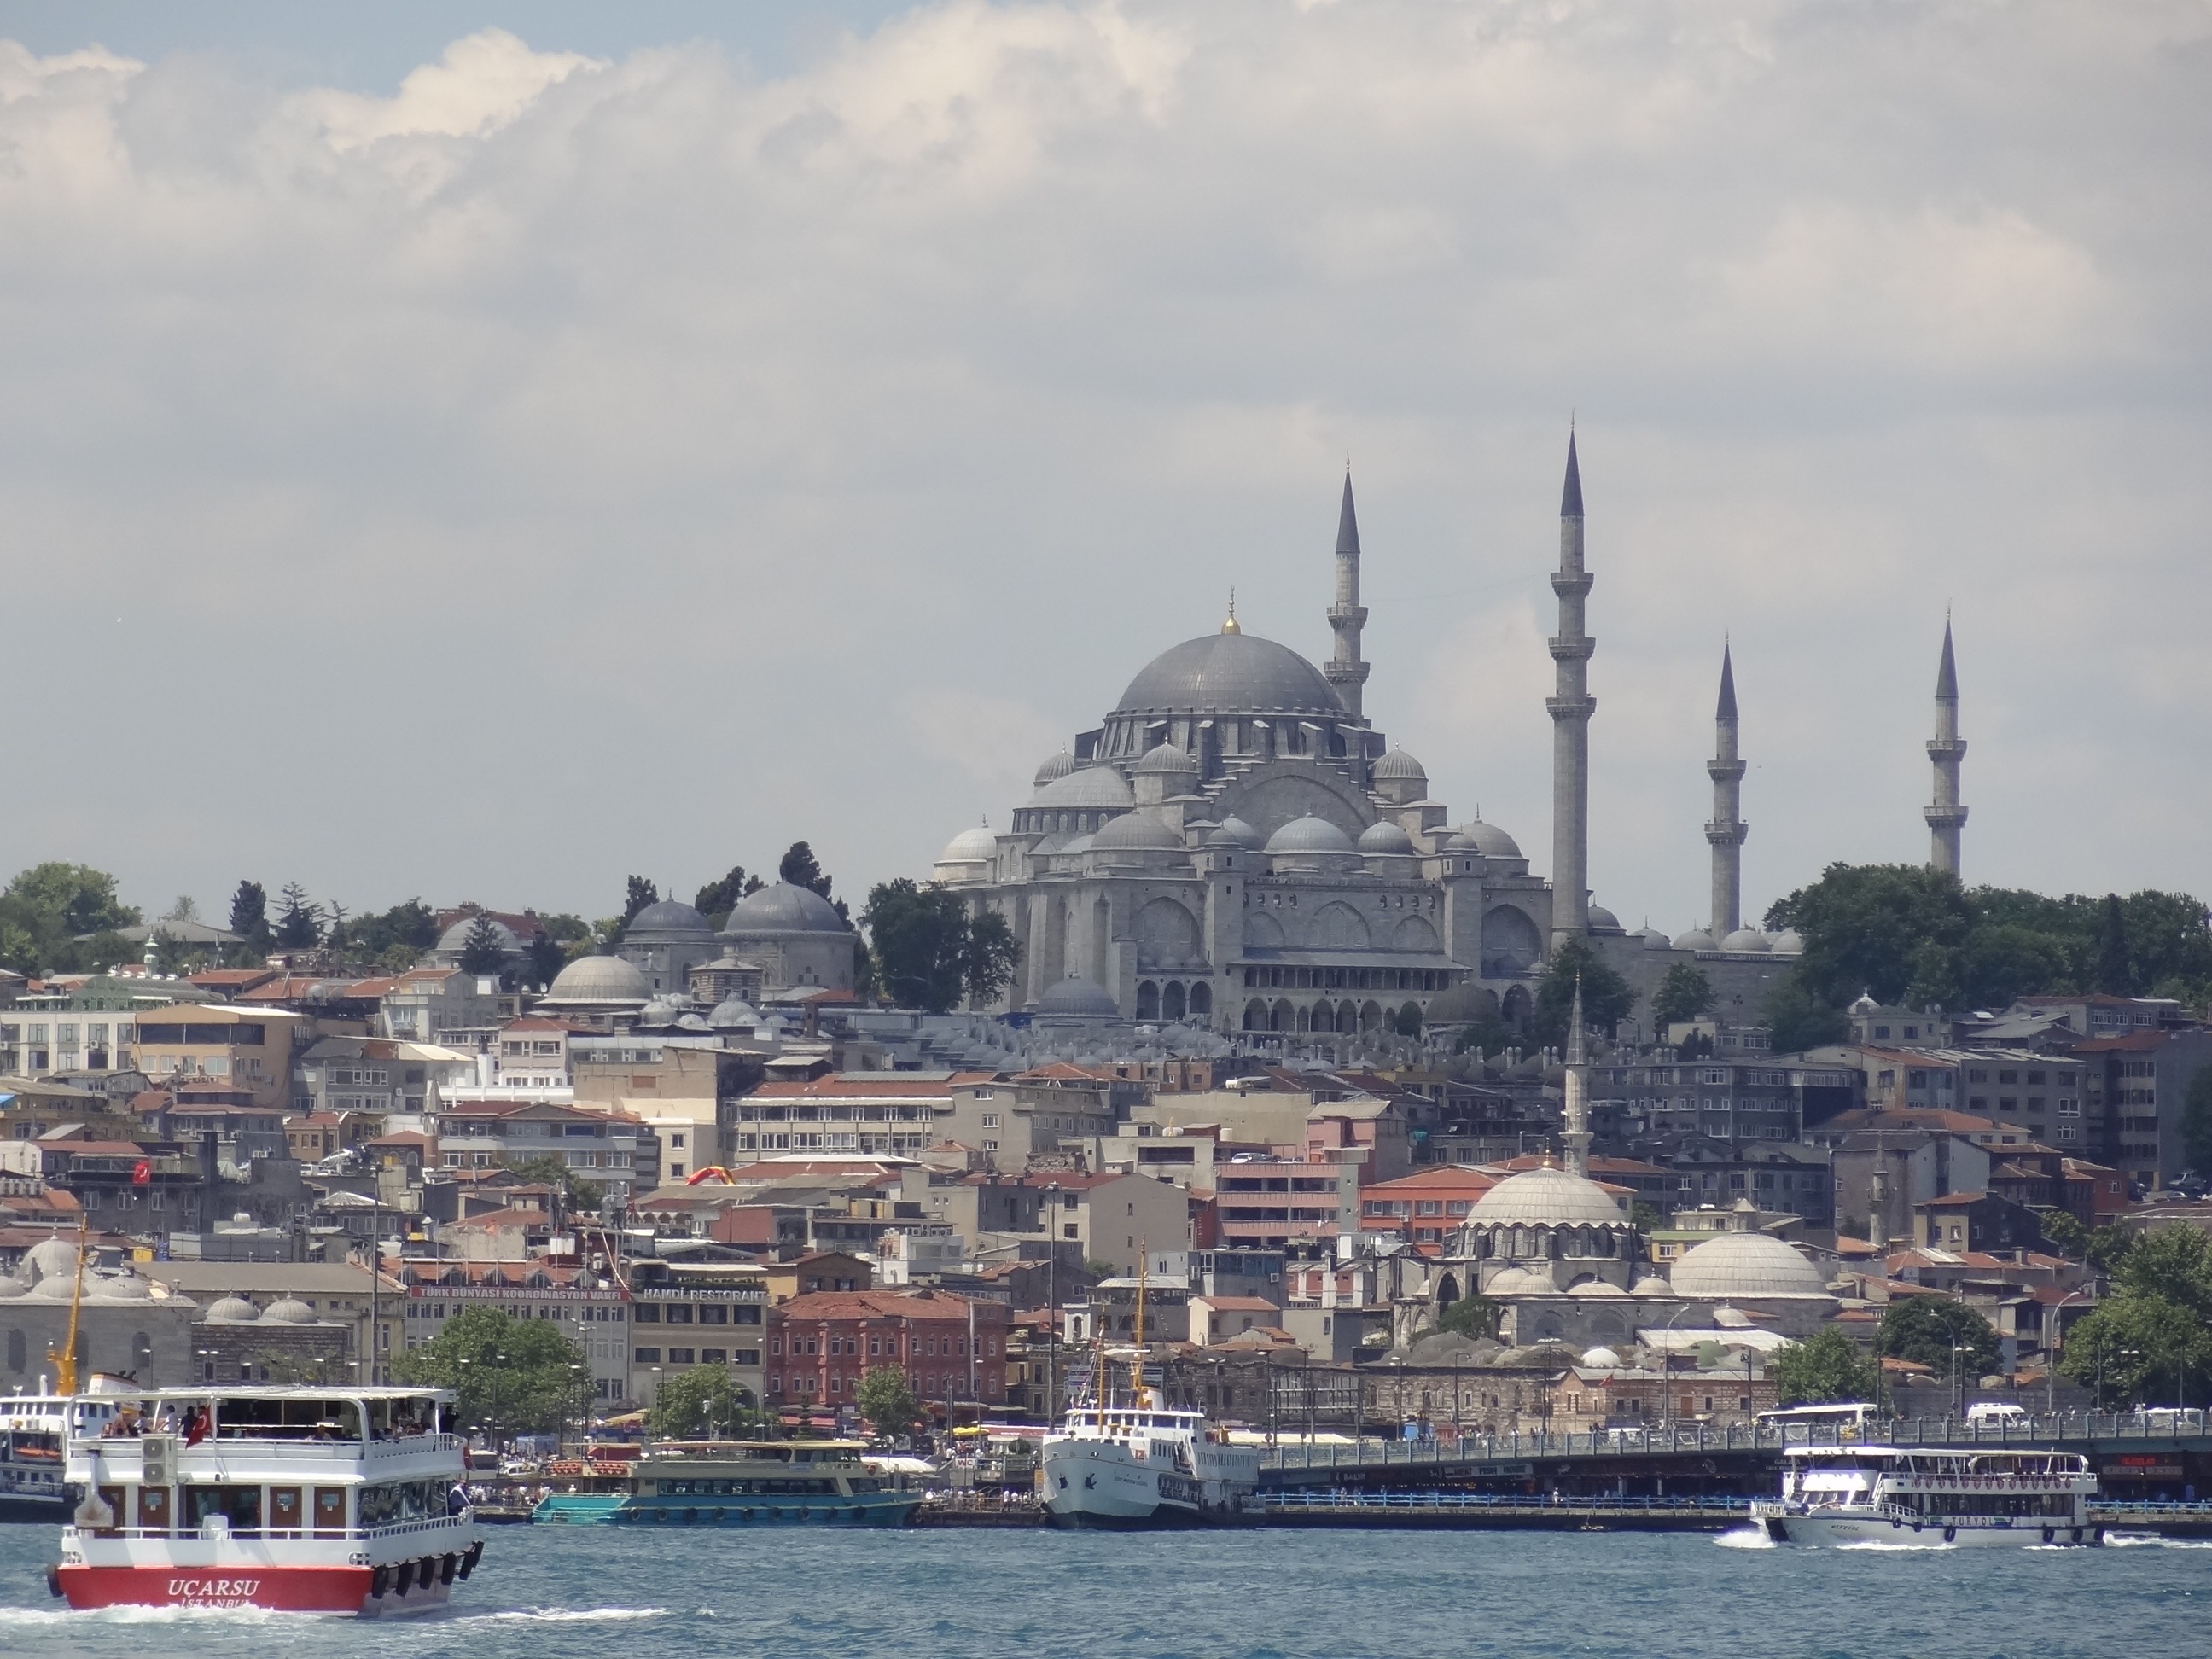
sea, coast, water, city, river, monument, cityscape, summer, vehicle, bay, landmark, harbor, port, place of worship, holidays, boats, turkey, istanbul, turkish, passenger ship, blue mosque